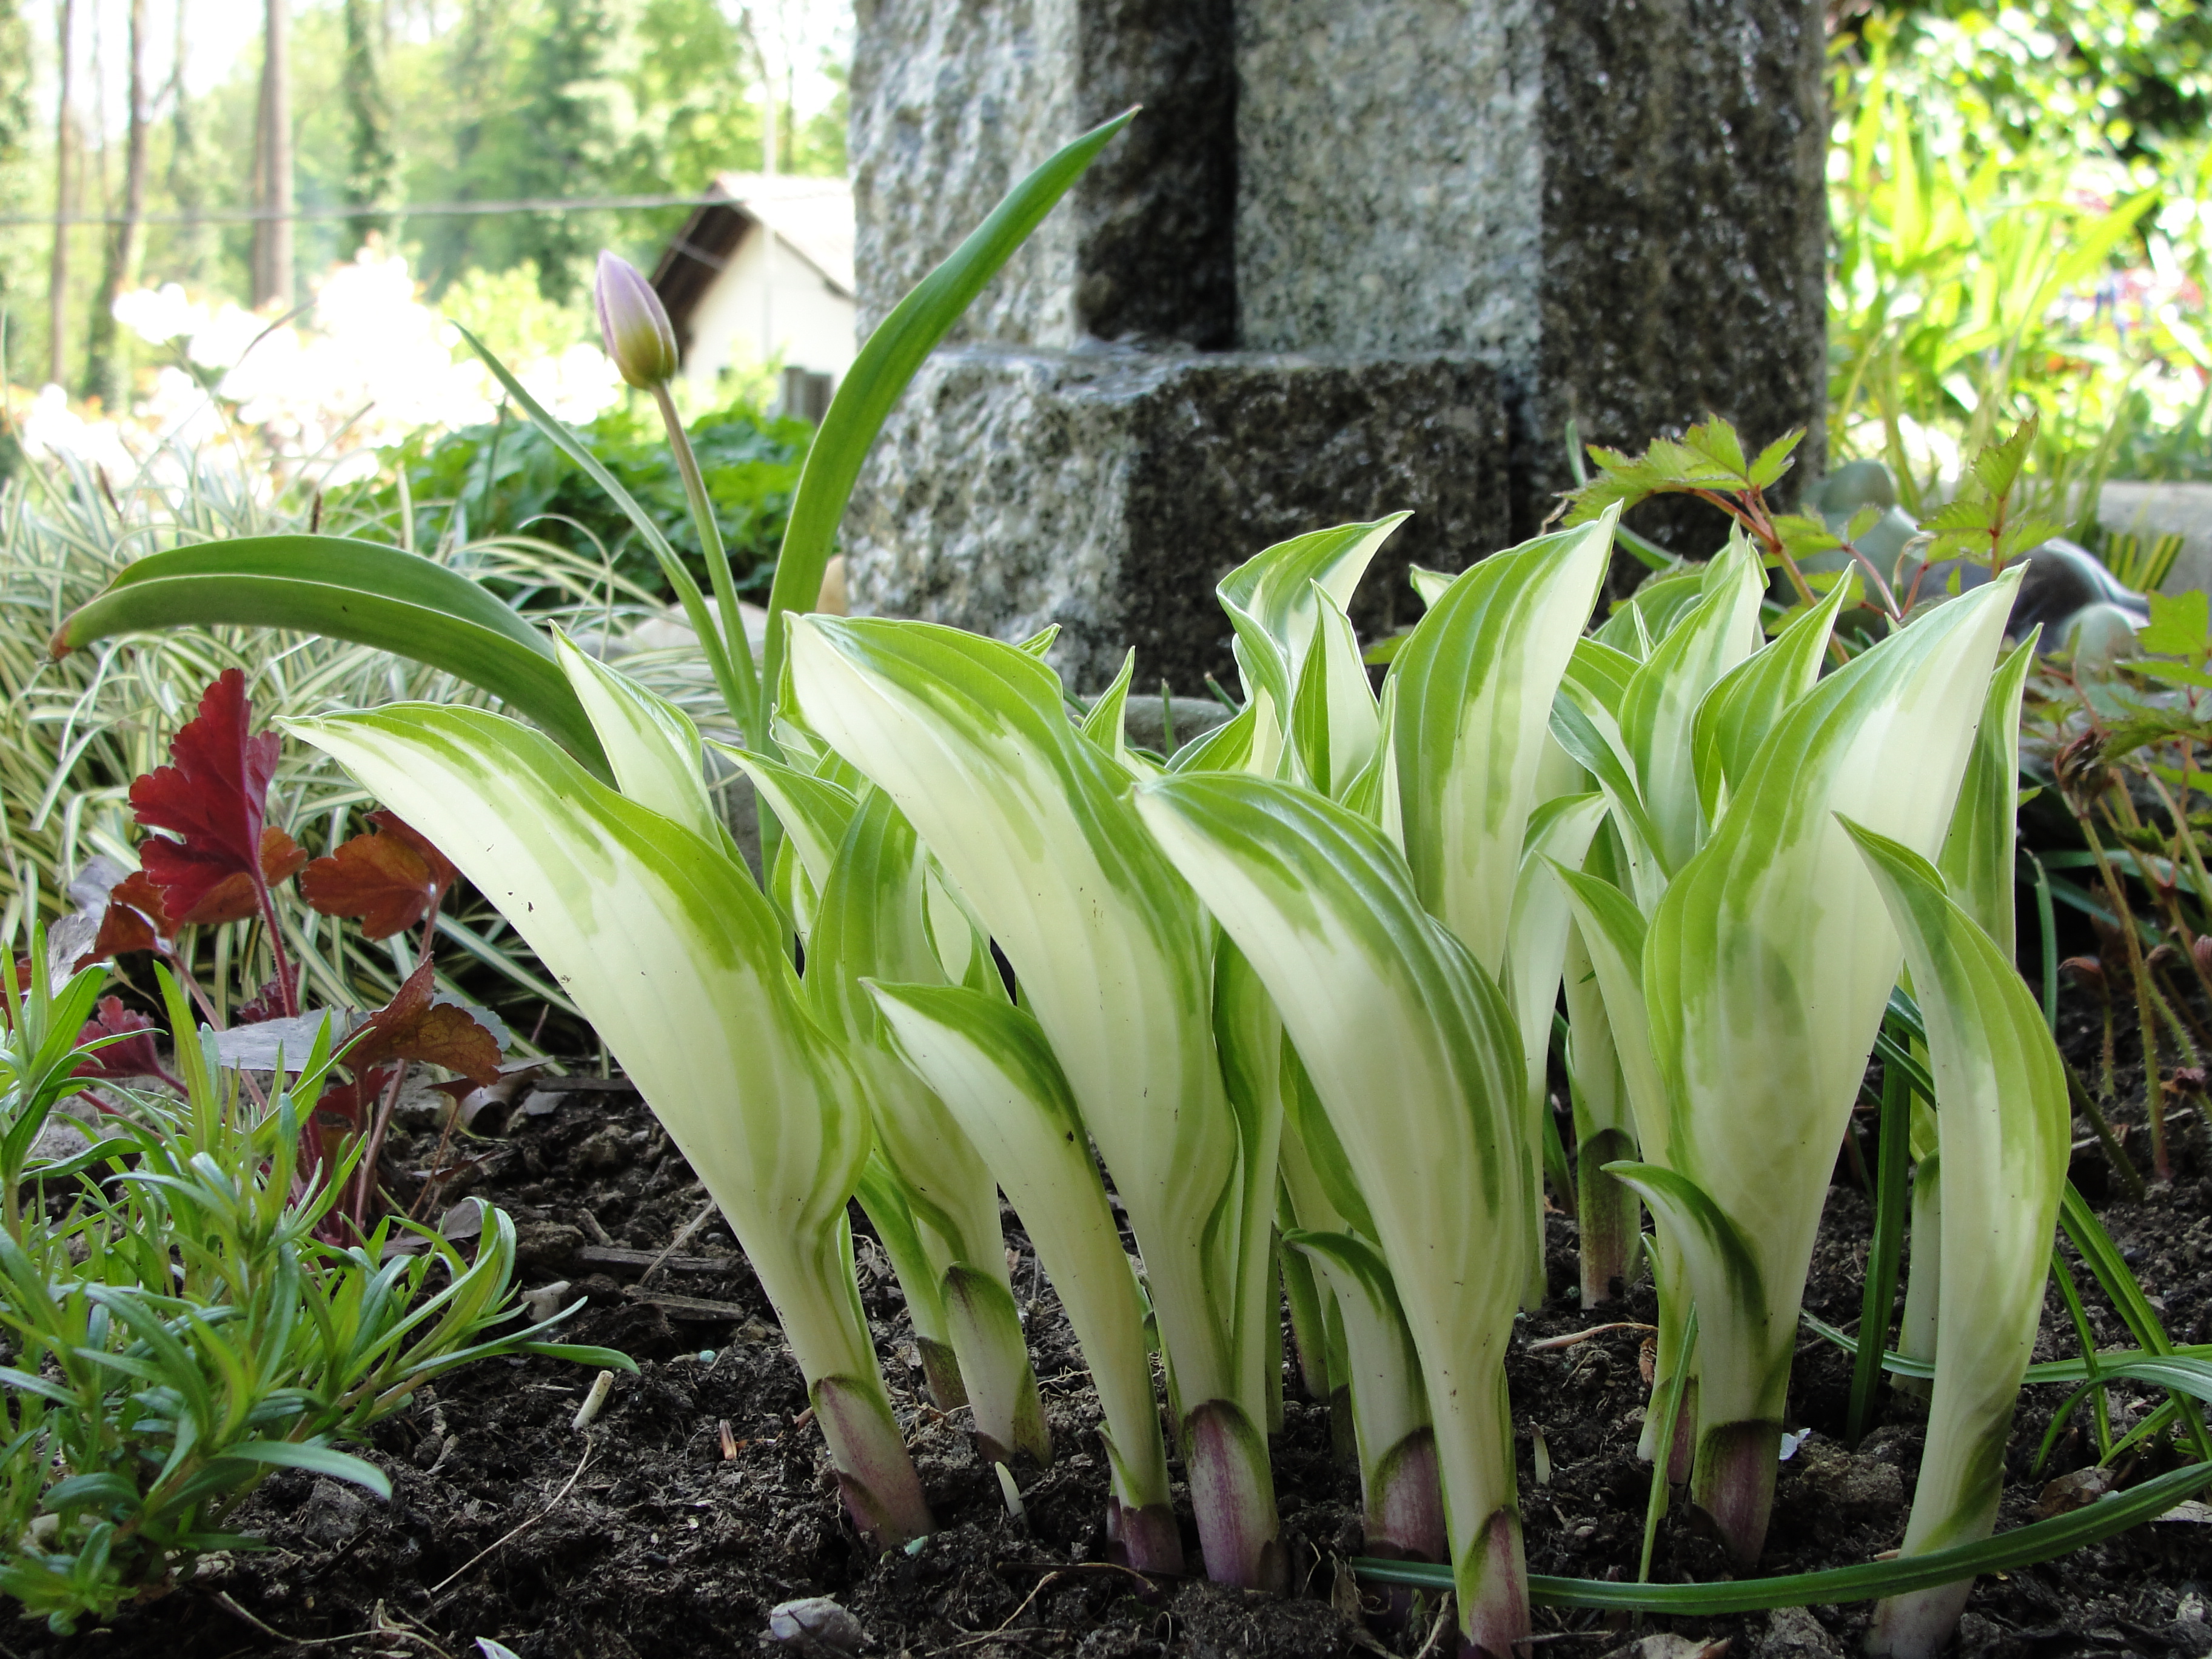
nature, plant, leaf, grass, terrestrial plant, grass family, herb, vascular plant